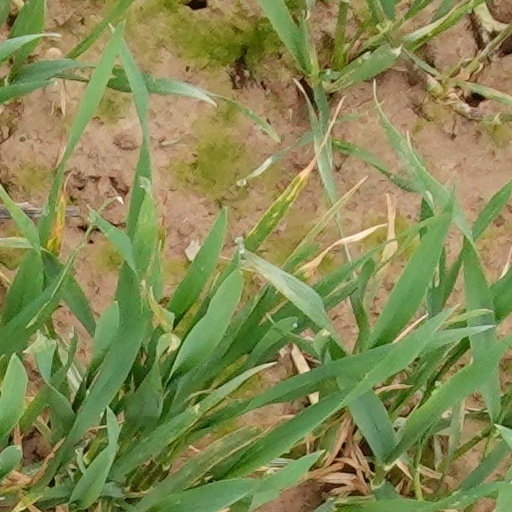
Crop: wheat